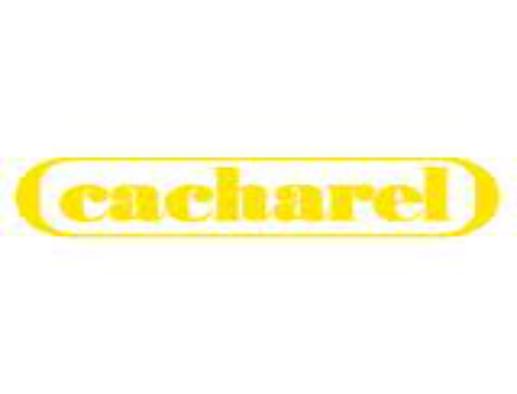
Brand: Cacharel
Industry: Clothes